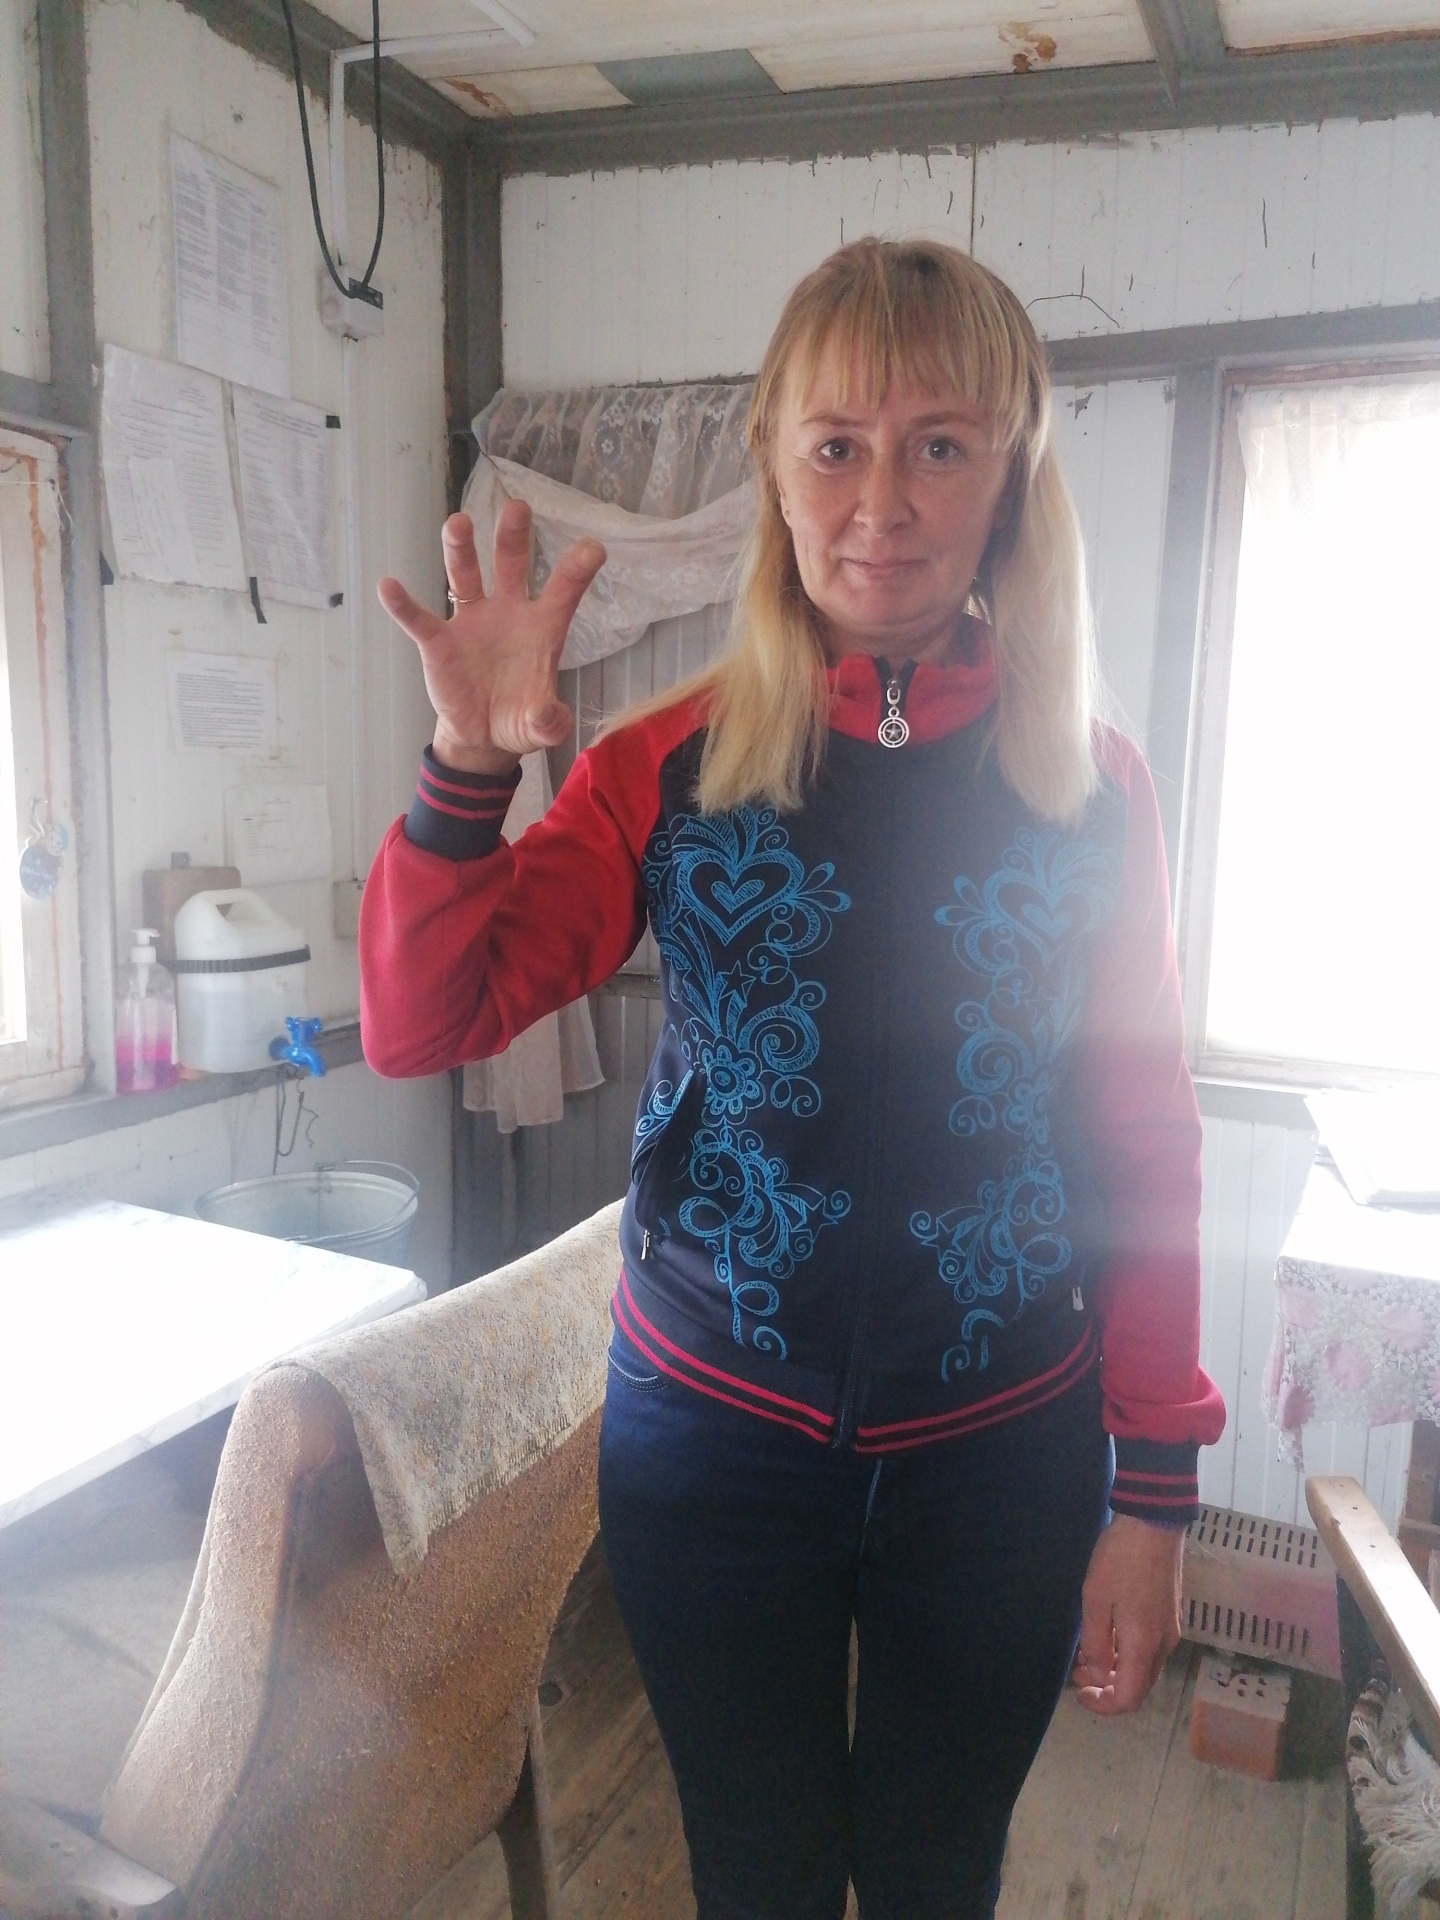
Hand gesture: grabbing